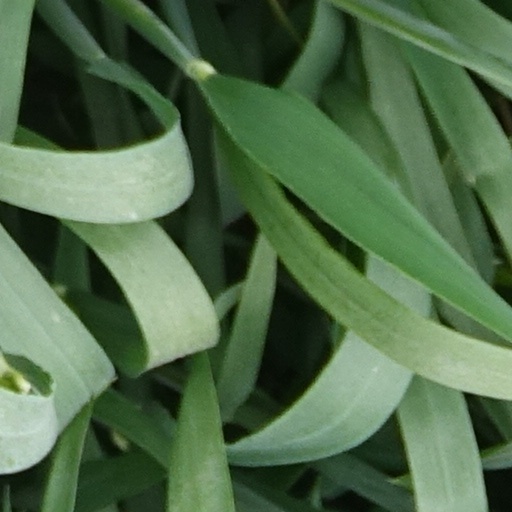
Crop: wheat